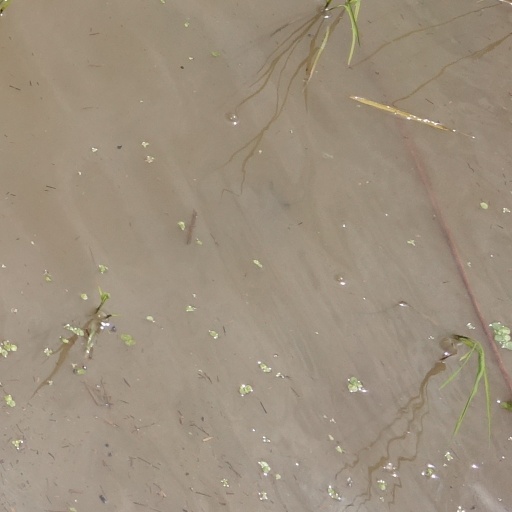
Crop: rice